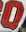
Number: 0